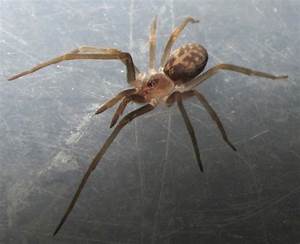
Label: spider